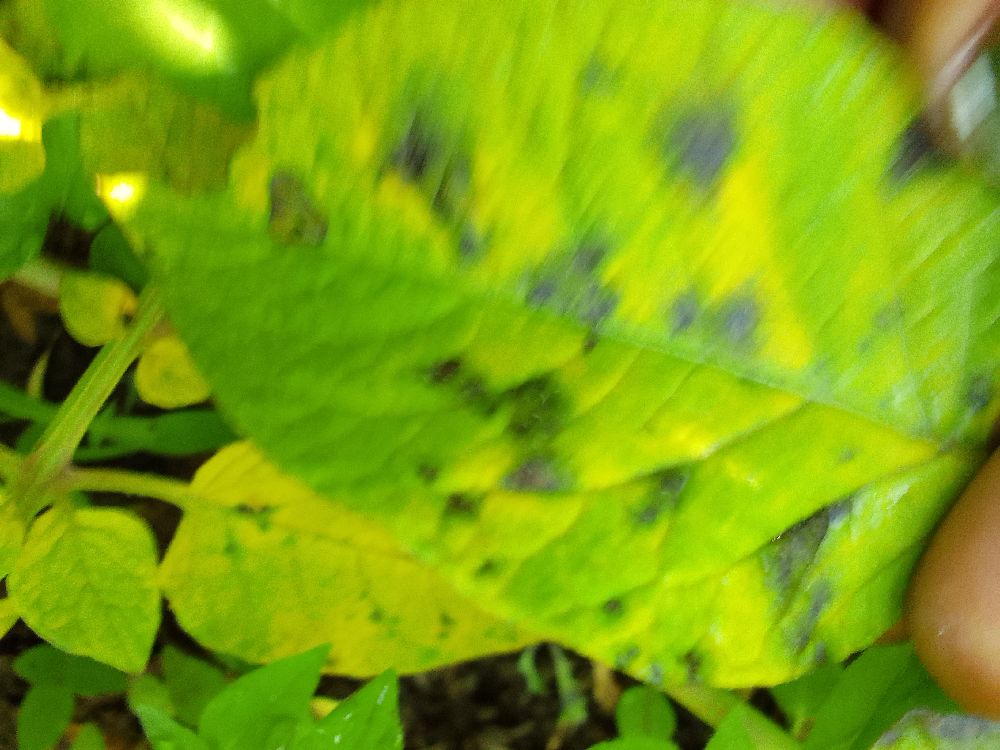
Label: Early blight